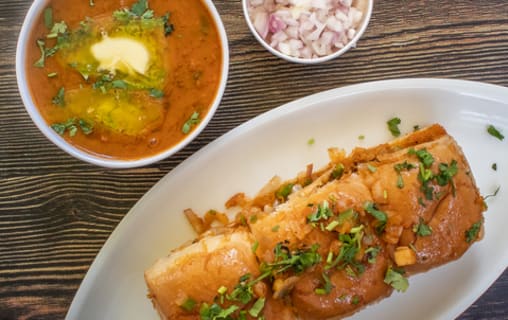
Dish: pav_bhaji